Tepe Yahya

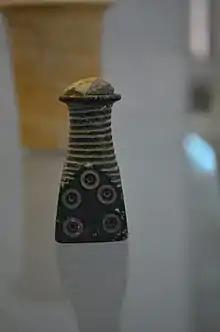
Chlorite vessel from Kerman Province, Iran. 3rd millennium BC - National Museum of Iran

In the middle of the 2nd millennium BC, the city was a production center of chlorite stone ware; these carved dark stone vessels have been found in ancient Mesopotamian temples.